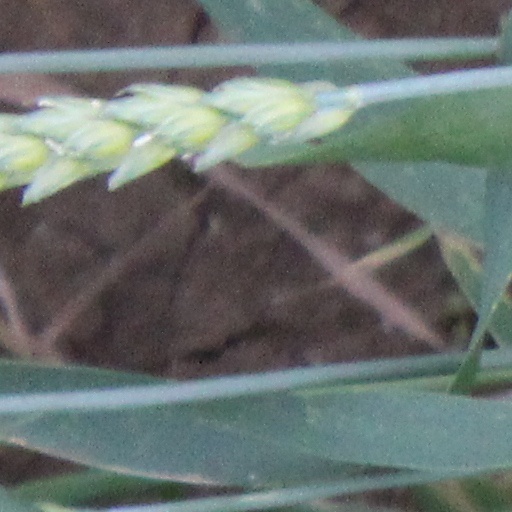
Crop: wheat